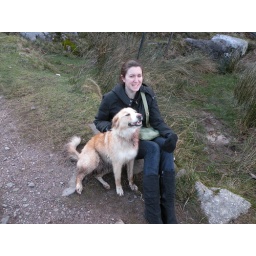
Rosie, the smelliest dog in the world. Must have rolled in lots of sheep poop.